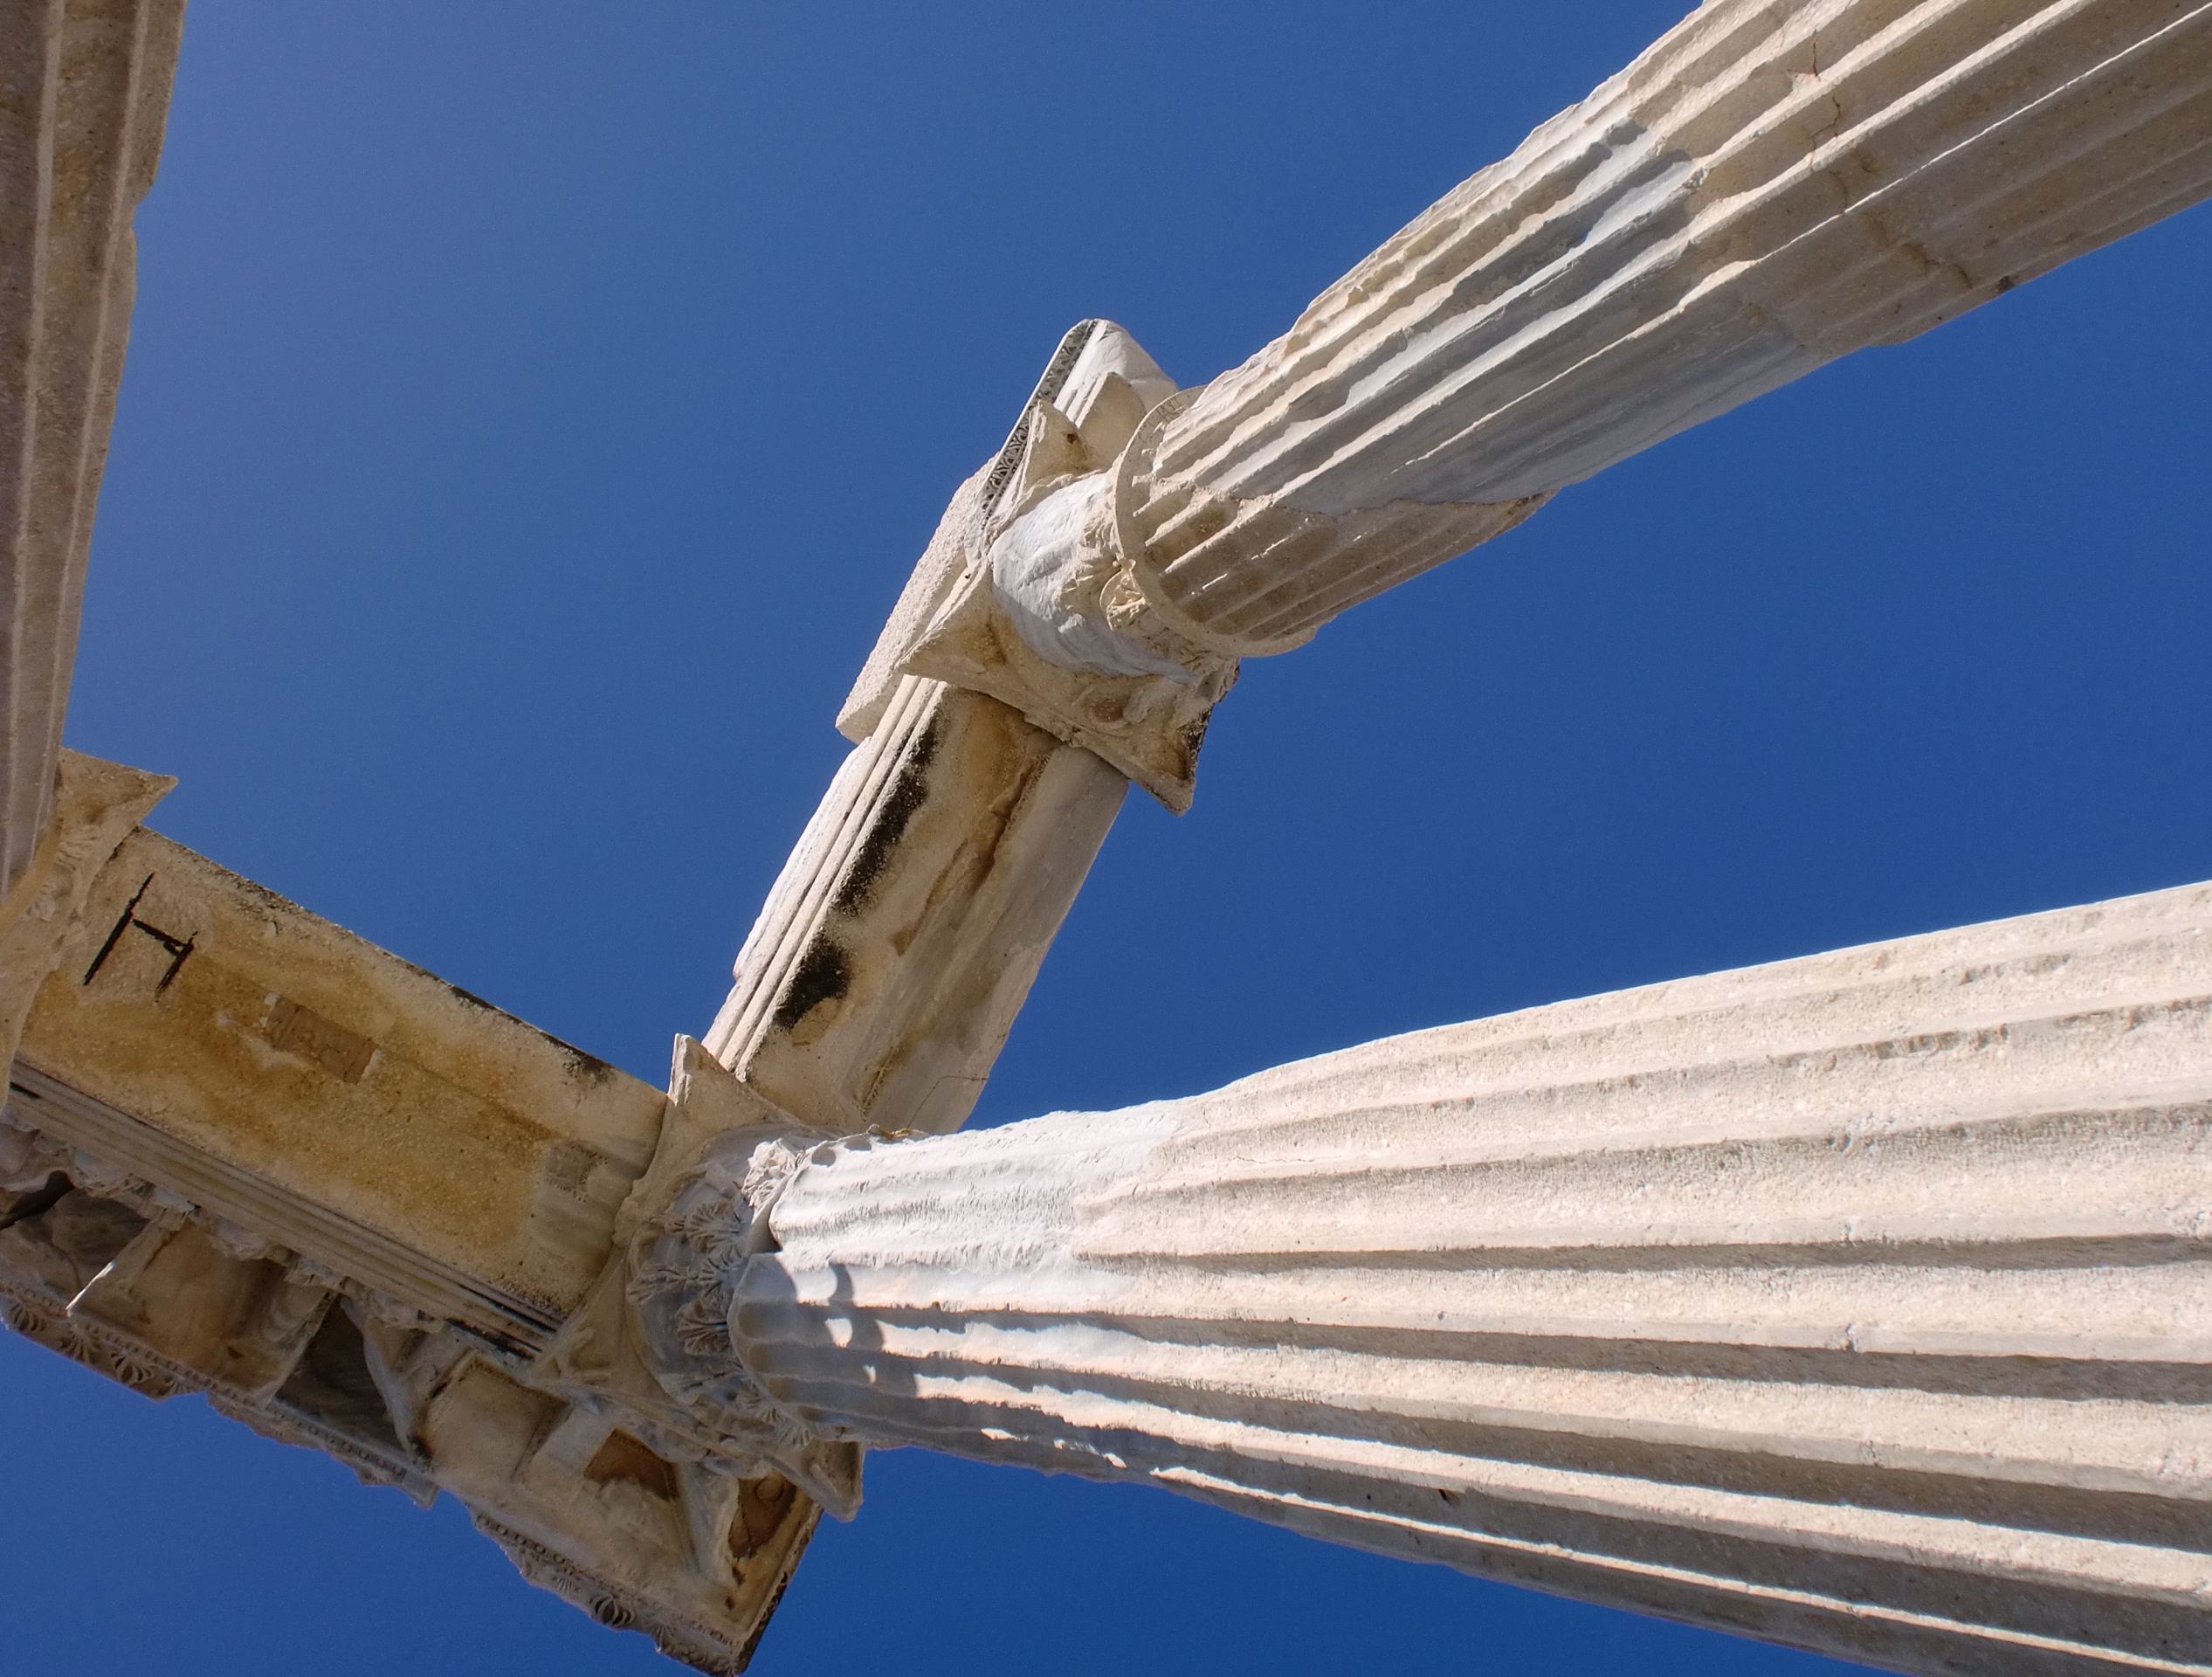
sea, wing, structure, wind, roof, building, skyscraper, travel, column, mast, holiday, blue, temple, turkey, side, columnar, antiquity, alanya, roman theatre, turkish riviera